Middle Eastern music

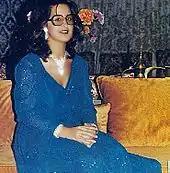
Arabic pop singer Aziza Jalal

Middle Eastern music also makes use of the violin, which is European in origin. The violin was adopted into Middle Eastern music in the 19th century, and it is able to produce non-Western scales that include quarter-tones because it is fretless.